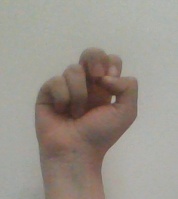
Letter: gaaf